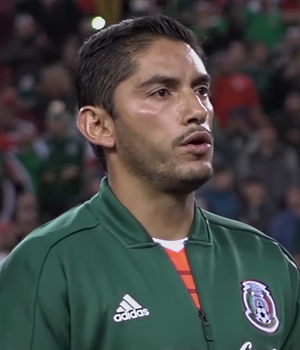
José de Jesús Corona Rodríguez, plus connu sous le nom de José de Jesús Corona, né le 26 janvier 1981 à Guadalajara, est un footballeur international mexicain qui joue au poste de gardien de but au CD Cruz Azul.